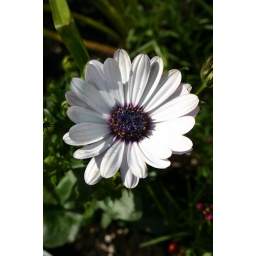
Pretty white flower in a planter on friends deck.